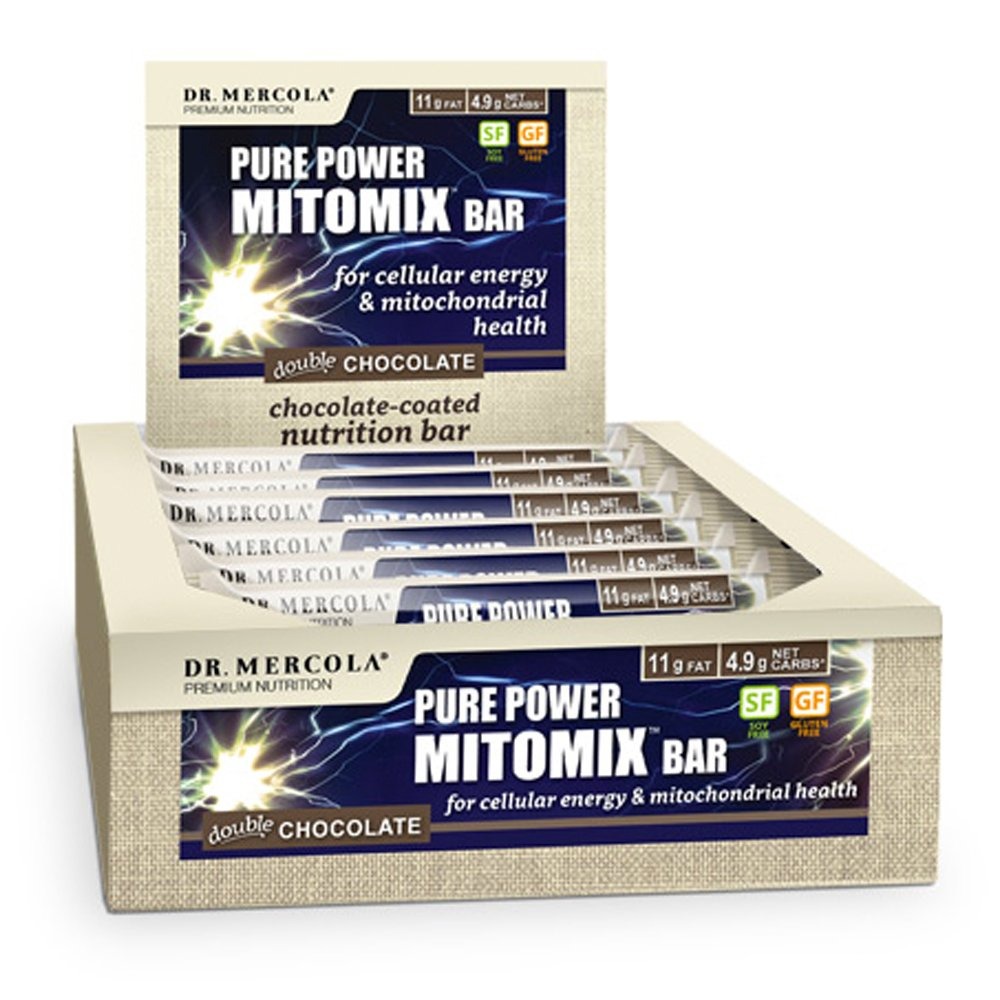
Item Name: Dr. Mercola, Biothin Keto Snack Bars, Double Chocolate 1 box (12 Bars), Chocolate Coated Ketogenic Nutrition Bars, non GMO, Soy Free, Gluten Free
Value: 16.93
Unit: Ounce

Price: 43.75